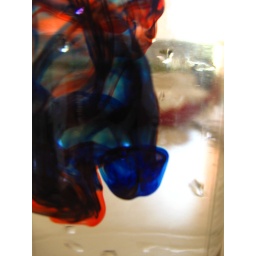
red and blue dye in water...